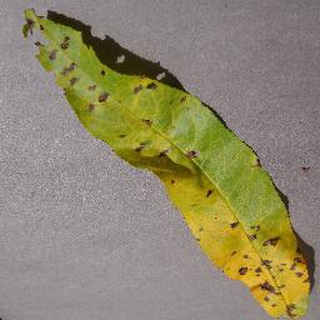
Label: peach_bacterial_spot